Jonah Lehrer

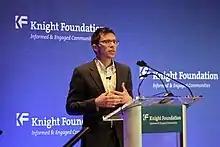
Lehrer at his February 2013 Knight Foundation paid apology speech, which drew significant media disapprobation

On February 12, 2013, Lehrer gave a paid speech to the John S. and James L. Knight Foundation entitled "My Apology." His speech included the following content: